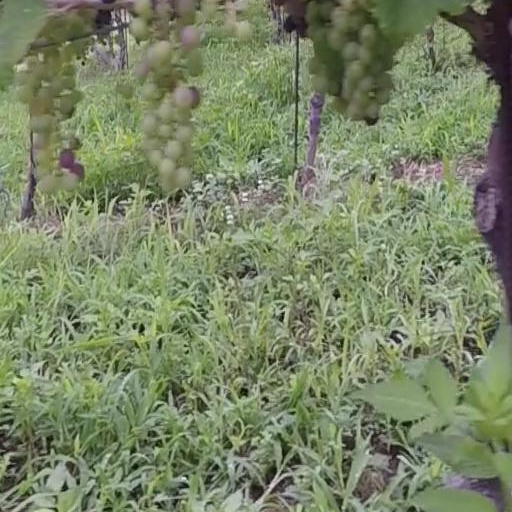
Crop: grape